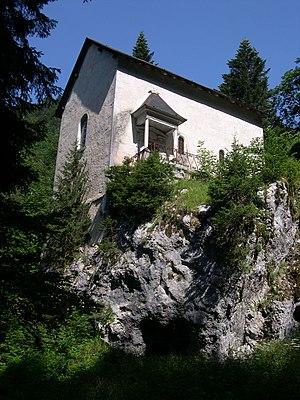
Chapelle Saint Bruno, la Grande Chartreuse
Le monastère de la Grande Chartreuse est le premier monastère et la maison-mère des moines-ermites de l'ordre des Chartreux. Il est situé sur la commune de Saint-Pierre-de-Chartreuse, dans l'Isère, au pied du Grand Som, le quatrième plus haut sommet du massif de la Chartreuse.
Une chartreuse, Cartusia en latin, est un monastère de Chartreux, mais par contre, à strictement parler, les chartreuses ne sont pas des abbayes. La plus célèbre est la Grande Chartreuse.